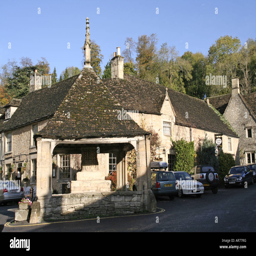
english civil parish the fourteenth century main high street warm stone cottages small village